Offerman Building

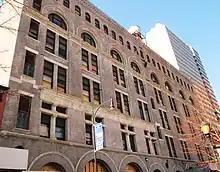
View of the building from Duffield Street

The facade on Duffield Street is for the most part six stories tall and ten bays wide. The center eight bays are in two groups of four. All of the windows on Duffield Street date from the 2010s renovation. At the ground story, each bay has an arch supported on large granite piers; the two center arches in each group are taller than the two outer arches. The arches generally feature storefronts that were installed in the 2010s; the southernmost arch serves as the building's residential entrance, which is covered by a glass canopy. The arches originally had large windows that illuminated the back of the ground-level store. There is a deeply recessed window at the extreme northern and southern ends of the Duffield Street facade.